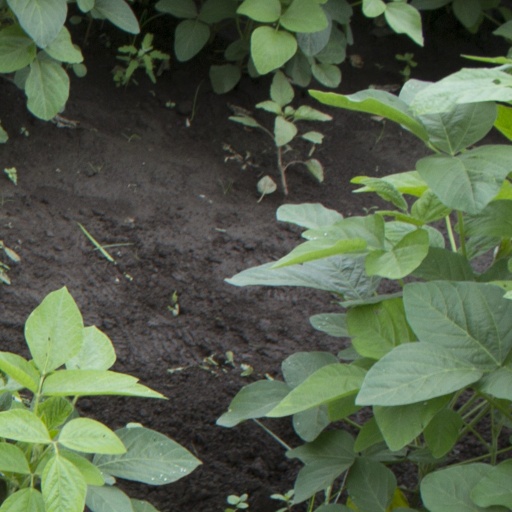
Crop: soybean